Tiramolla

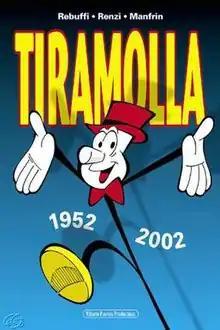

Tiramolla is an Italian comic book character created in 1952 by Roberto Renzi and Giorgio Rebuffi.